Winter Haven, Florida

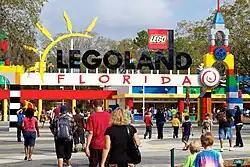
Entrance to Legoland Florida

Local commuter bus service is provided by Winter Haven Area Transit and the Citrus Connection.